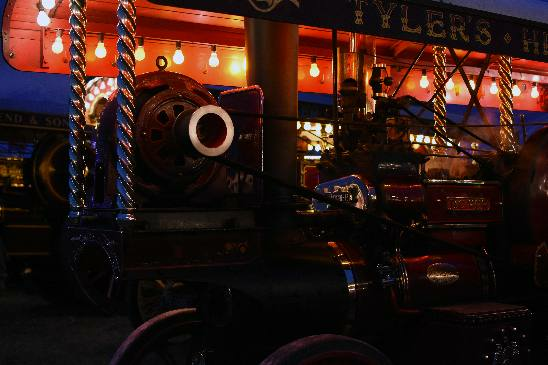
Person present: No